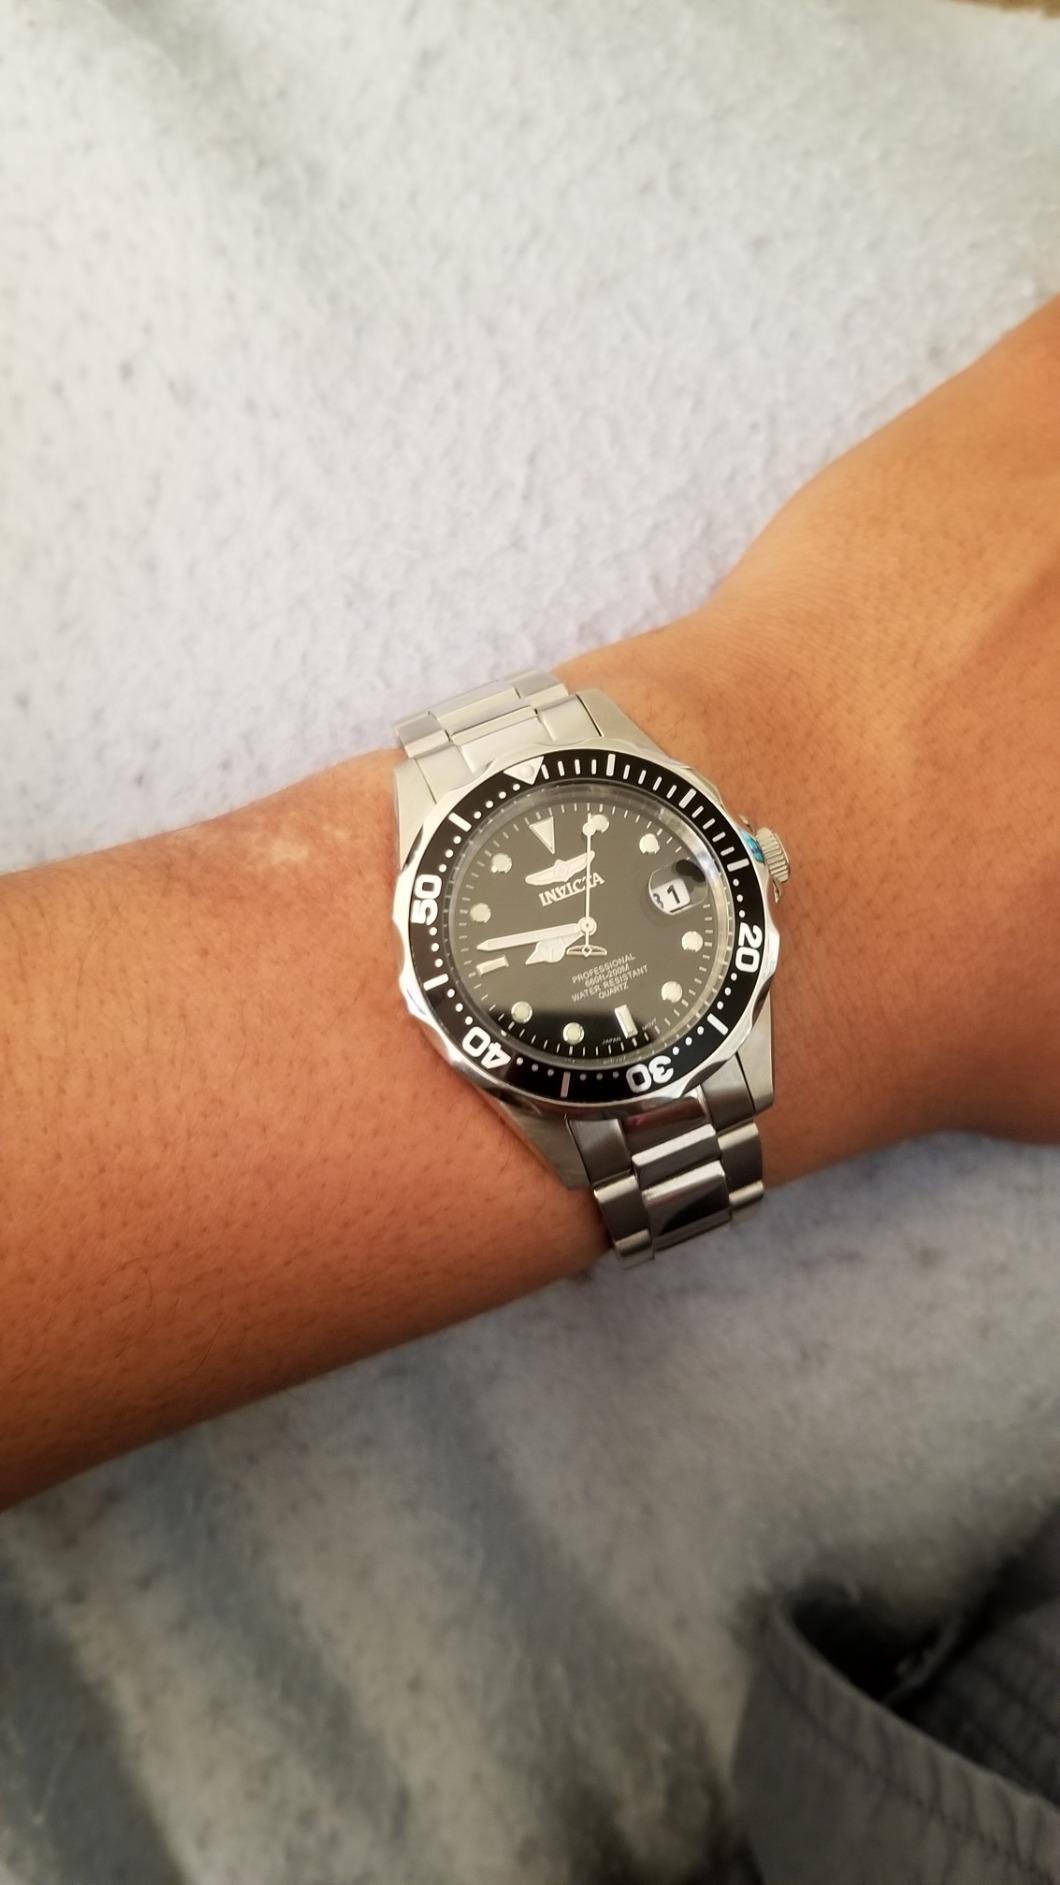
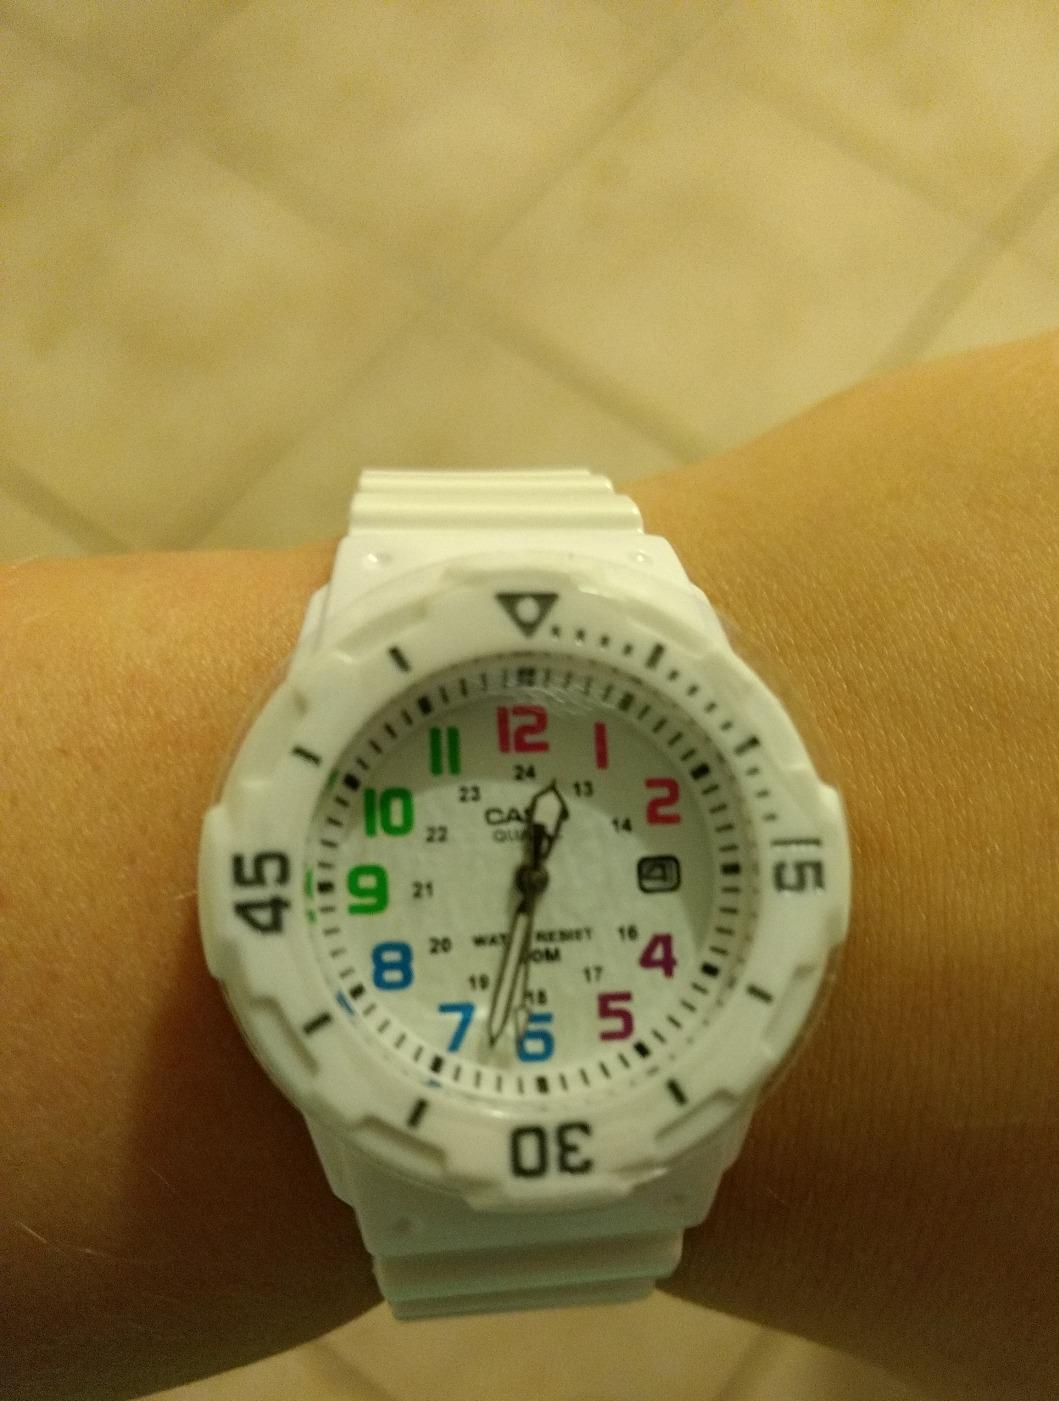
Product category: accessories_watch
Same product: no